Medical University of Innsbruck

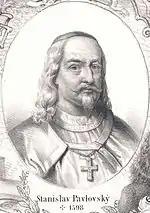
Bishop Stanislav Pavlovský, who donated the mace now held by Innbruck to the University of Olomouc in 1588

In the 1850s the Habsburgs gradually closed the University of Olomouc as a consequence of the Olomouc students' and professors' participation on the 1848 revolutions and the Czech National Revival. The ceremonial equipment of the University of Olomouc was then transferred to the University of Innsbruck. The original Olomouc ceremonial maces from the 1580s are now used as maces of the University of Innsbruck, its faculties and of the Medical University of Innsbruck. The Medical University uses the ceremonial mace of Olomouc Faculty of Philosophy from 1588 and Olomouc Rector's Chain made sometime between 1566 and 1573.